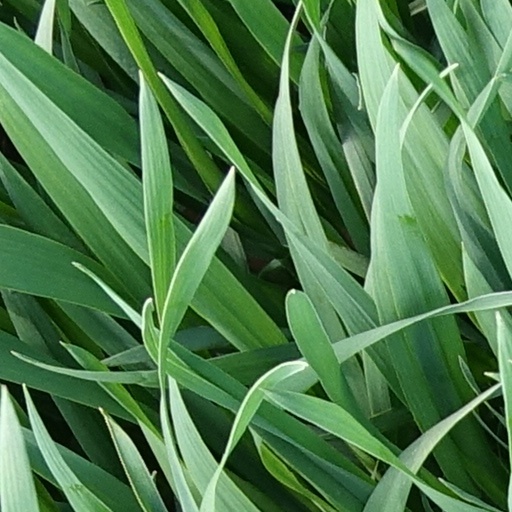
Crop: wheat